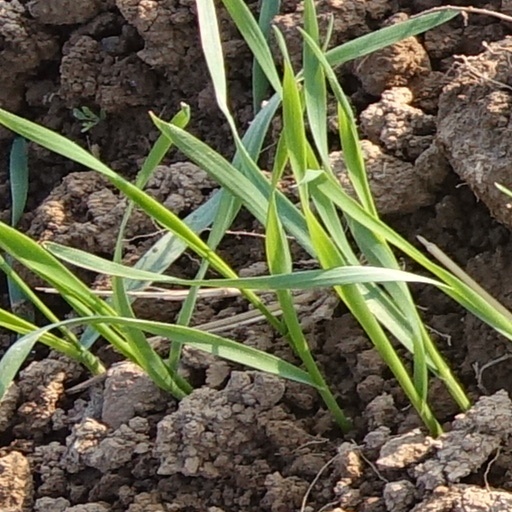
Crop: wheat